Enron (play)

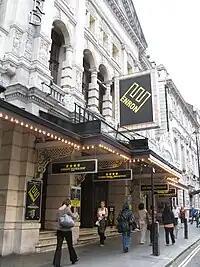
Enron at the Noël Coward Theatre in London's West End

"Enron" premiered at the Chichester Festival Theatre (11 July – 29 August 2009), before London transfers to the Jerwood Downstairs at the Royal Court Theatre from 17 September to 7 November 2009 and then the Noël Coward Theatre from 16 January to 14 August 2010 (after a cast change on 8 May). Directed by Rupert Goold with associate Sophie Hunter, the cast featured Samuel West as Jeffrey Skilling, Tom Goodman-Hill as Andrew Fastow, Amanda Drew as Claudia Roe, and Tim Pigott-Smith as Ken Lay.